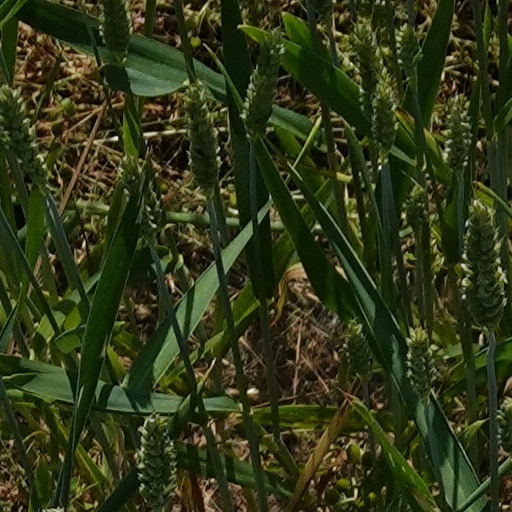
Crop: wheat